Darius II

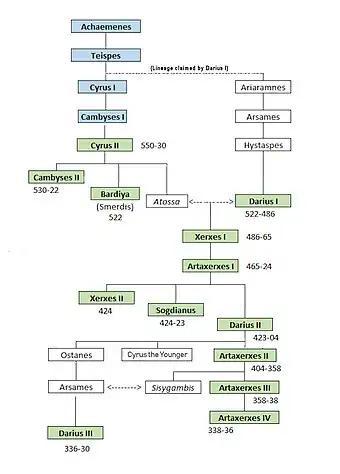
Location of Darius II in the Achaemenid family tree.

It seems that Darius II was quite dependent on his wife Parysatis. In excerpts from Ctesias some harem intrigues are recorded, in which he played a disreputable part. The Elephantine papyri mention Darius II as a contemporary of the high priest Johanan of Ezra 6:10. Darius II is potentially mentioned in the books of Haggai, Zechariah, and Ezra–Nehemiah of the Hebrew Bible (the Christian Old Testament). There is some debate on whether these books refer to Darius the Great though.